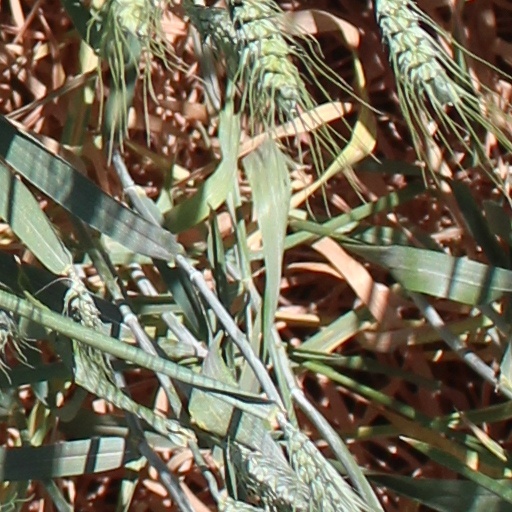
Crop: wheat